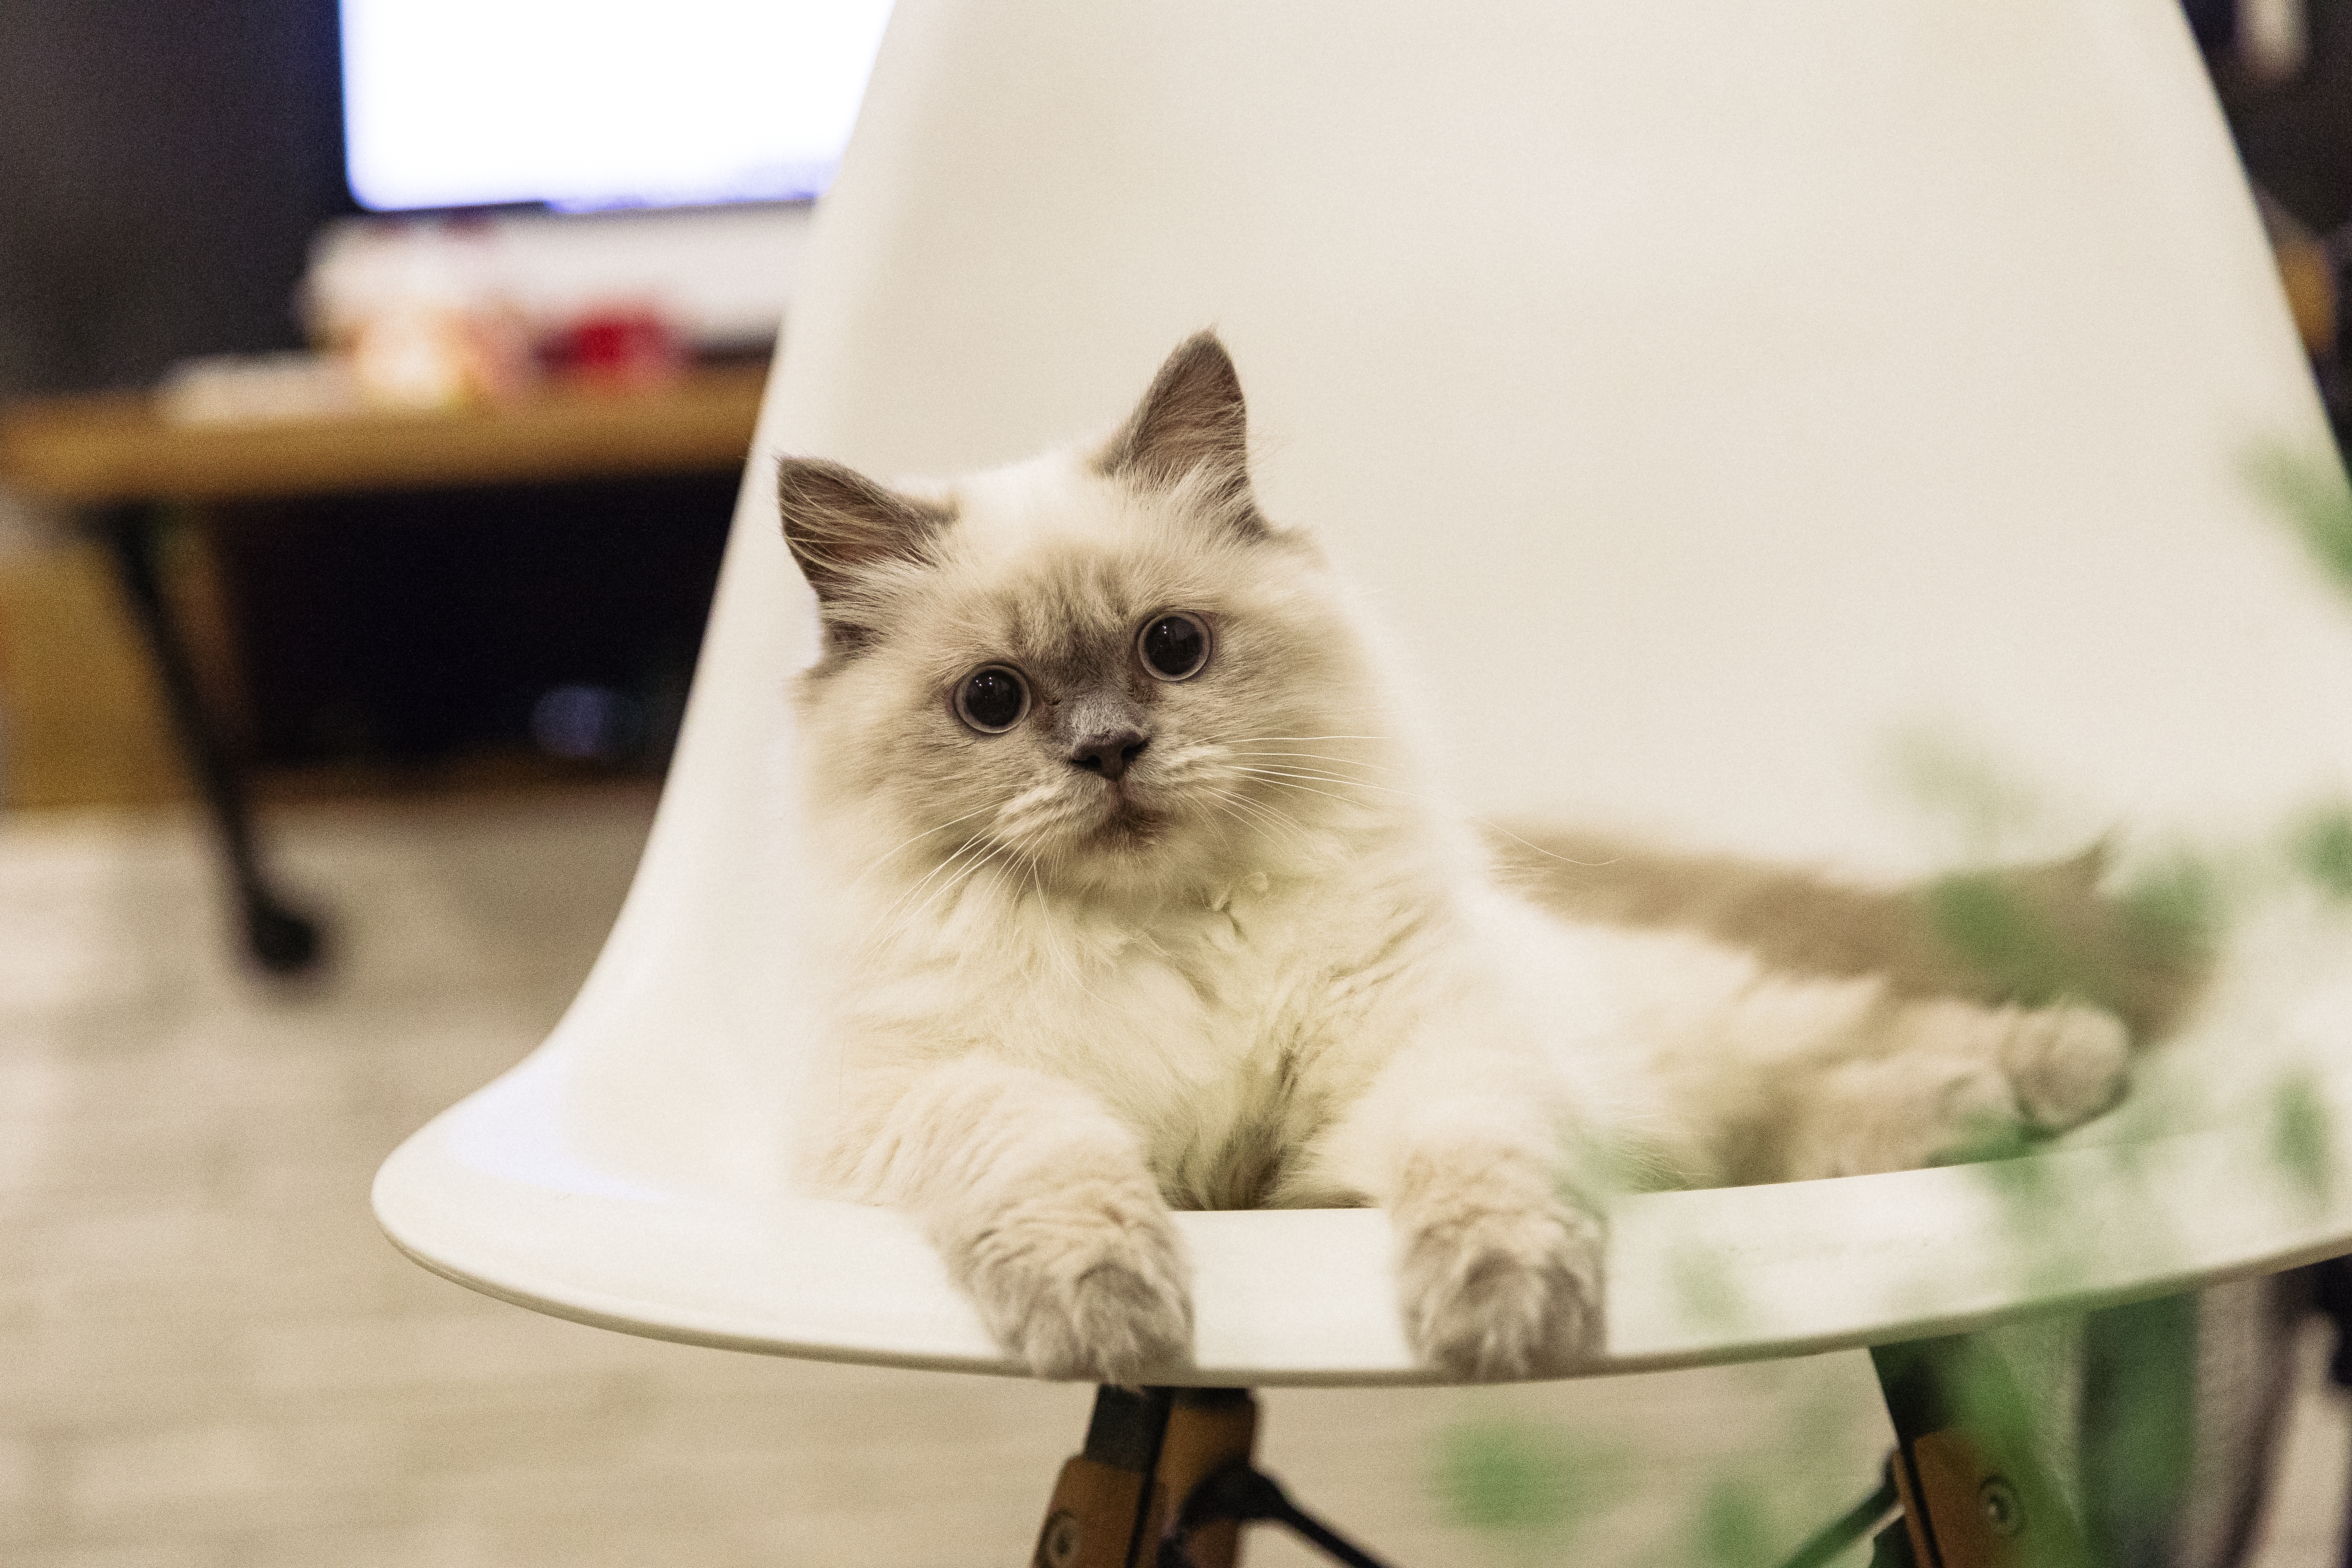
cat, mammal, vertebrate, small to medium sized cats, felidae, whiskers, ragdoll, birman, carnivore, himalayan, balinese, eye, thai, kitten, ragamuffin, snowshoe, fur, colorpoint shorthair, fawn